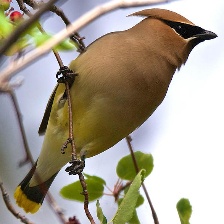
Species: CEDAR WAXWING
Scientific name: BOMBYCILLA CEDRORUM